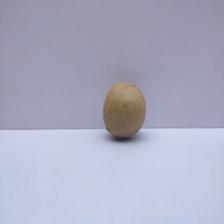
Size: Medium